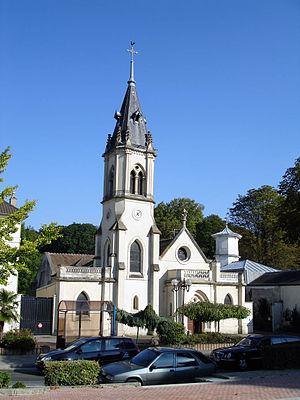
L'église Saint-André à Montlignon (Val-d'Oise), France
Montlignon est une commune française située dans le département du Val-d'Oise en région Île-de-France.